Juliusz Bogdan Deczkowski

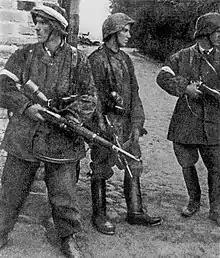
Soldiers of "Zośka" batalion on Wola during the Warsaw uprising. Juliusz Bogdan Deczkowski is in the centre. The other two men in this photo were killed during the uprising.

Juliusz Bogdan Deczkowski "Laudański" (20 April 1924 in Bydgoszcz – 22 June 1998 in Ciechocinek) was a noted Polish soldier during World War II, and later an engineer and inventor, as well as writer.